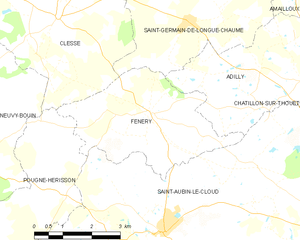
Carte des communes françaises Fénery